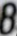
Number: 8